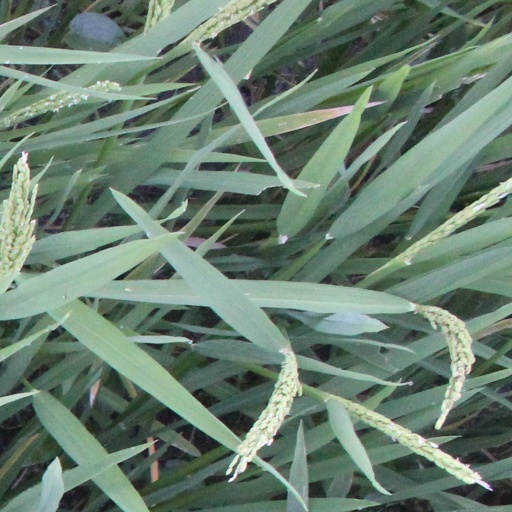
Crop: rice